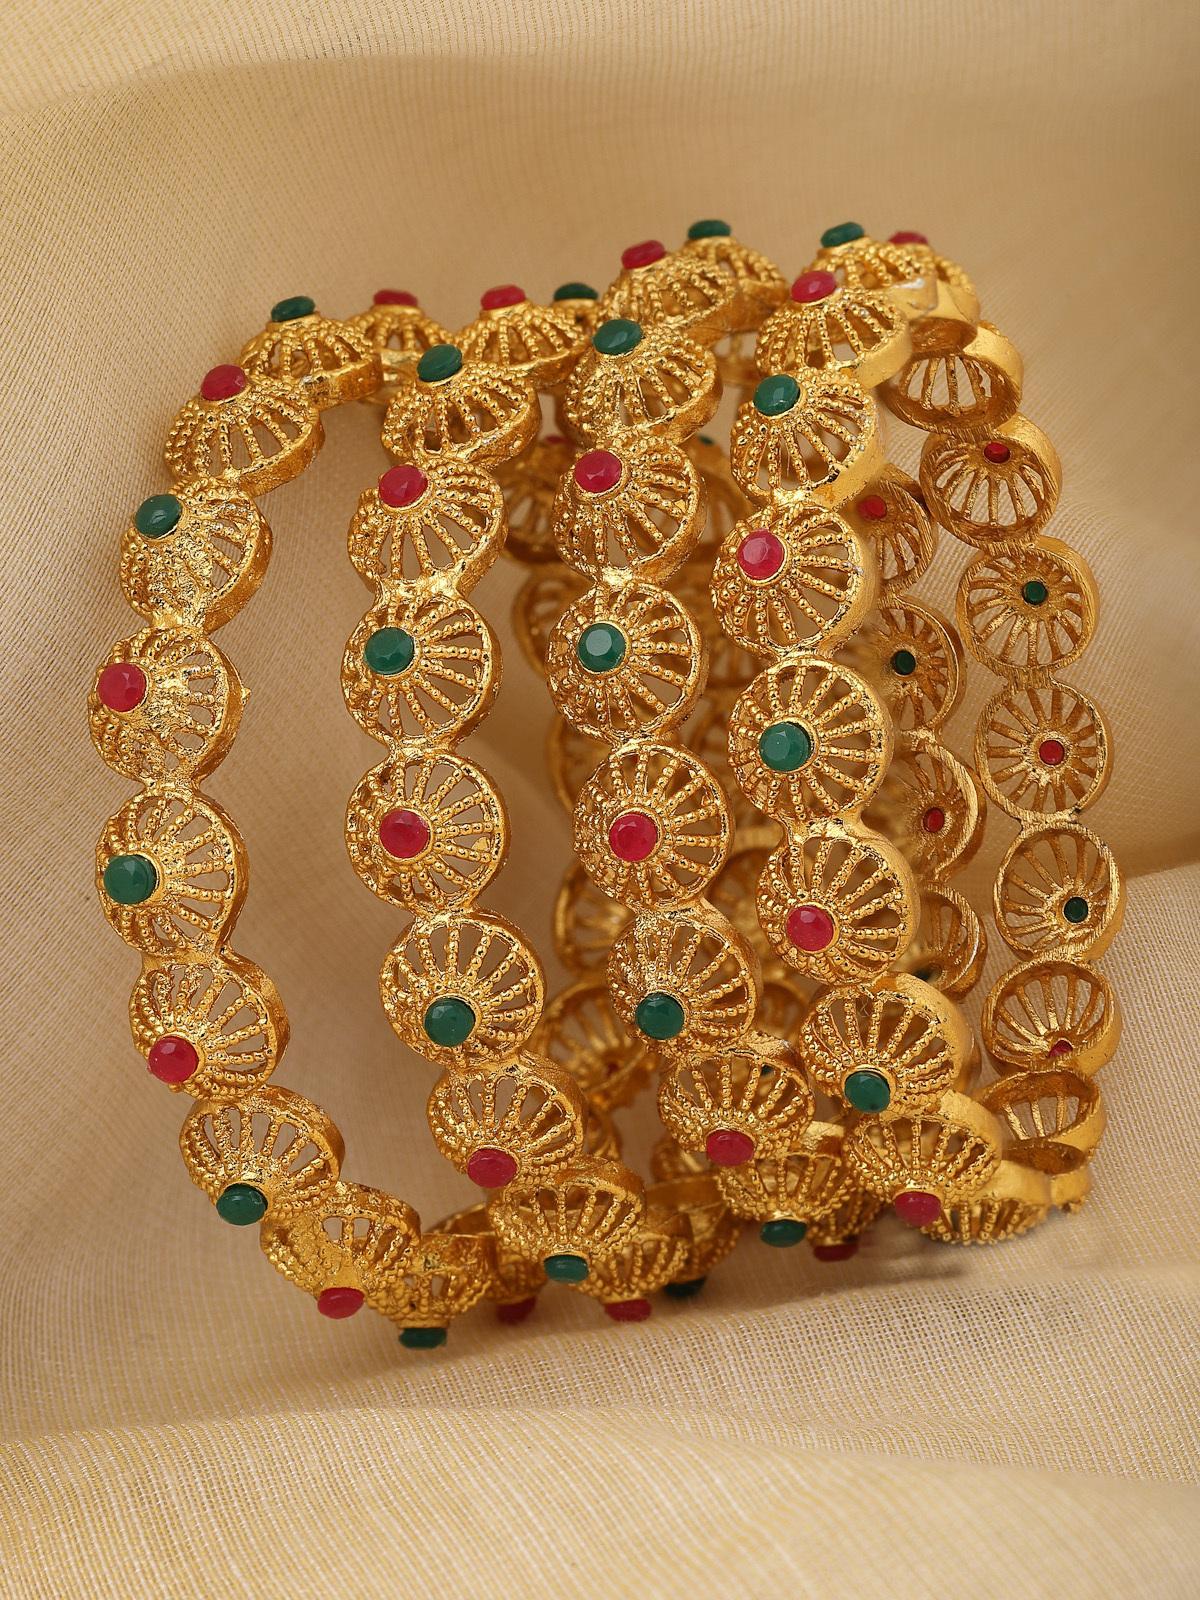
Sukkhi Indian Classic Gold Plated Red And Green Bracelet Bangle Set Jewellery for Women & Girls | Set of 4 Latest Design | Birthday Anniversary Gift for Women|B105888_2.8
Type: Bracelets & Bangles
Brand: Sukkhi
Price: Rs. 332
 Embrace timeless elegance with the Sukkhi Indian Classic Gold Plated Bracelet Bangle Set for Women & Girls. This set of four exudes traditional charm with a rich combination of red and green, showcasing the latest design trends. The gold-plated finish adds an opulent touch to any ensemble. Sized at 2.4, 2.6 and 2.8, these bracelets make for a perfect birthday or anniversary gift, celebrating cultural richness and timeless beauty for the special women in your life with a set that's both classic and versatile.Disclaimer:There may be slight variation in shade and colour due to photographic effects and monitor settings
Included: 4 Bangles